DeWitt Weaver

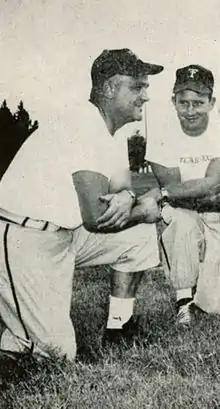
Weaver (left) in 1955

DeWitt Thompson Weaver Sr. (May 11, 1912 – January 19, 1998) was an American football player, coach, and college athletics administrator. He served as the head football coach of the Texas Tech Red Raiders from 1951 to 1960.